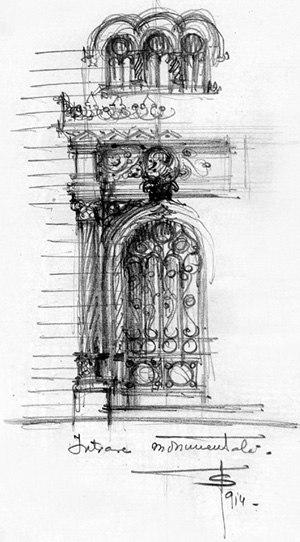
Croquis d'entrée monumentale. Extrait du Cahier de croquis de Toma T. Socolescu. Nous sommes les descendants et uniques ayant-droits de toute l'oeuvre de Toma T. Socolescu (mort en 1960 à Bucarest).
Toma T. Socolescu fut un architecte roumain majeur. Pilier de l'architecture roumaine du début du XXᵉ siècle jusqu'à la Seconde Guerre mondiale, il a consacré toute sa vie à sa région de Prahova et particulièrement à la ville de Ploiești. Il contribuera aussi largement à la vie culturelle de son pays.